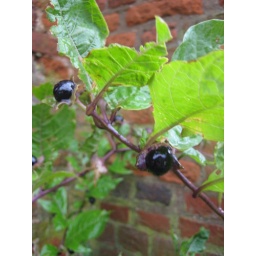
We wondered what the berries were in the ruins, a sign spotted half way round informed us they were Deadly Nightshade.